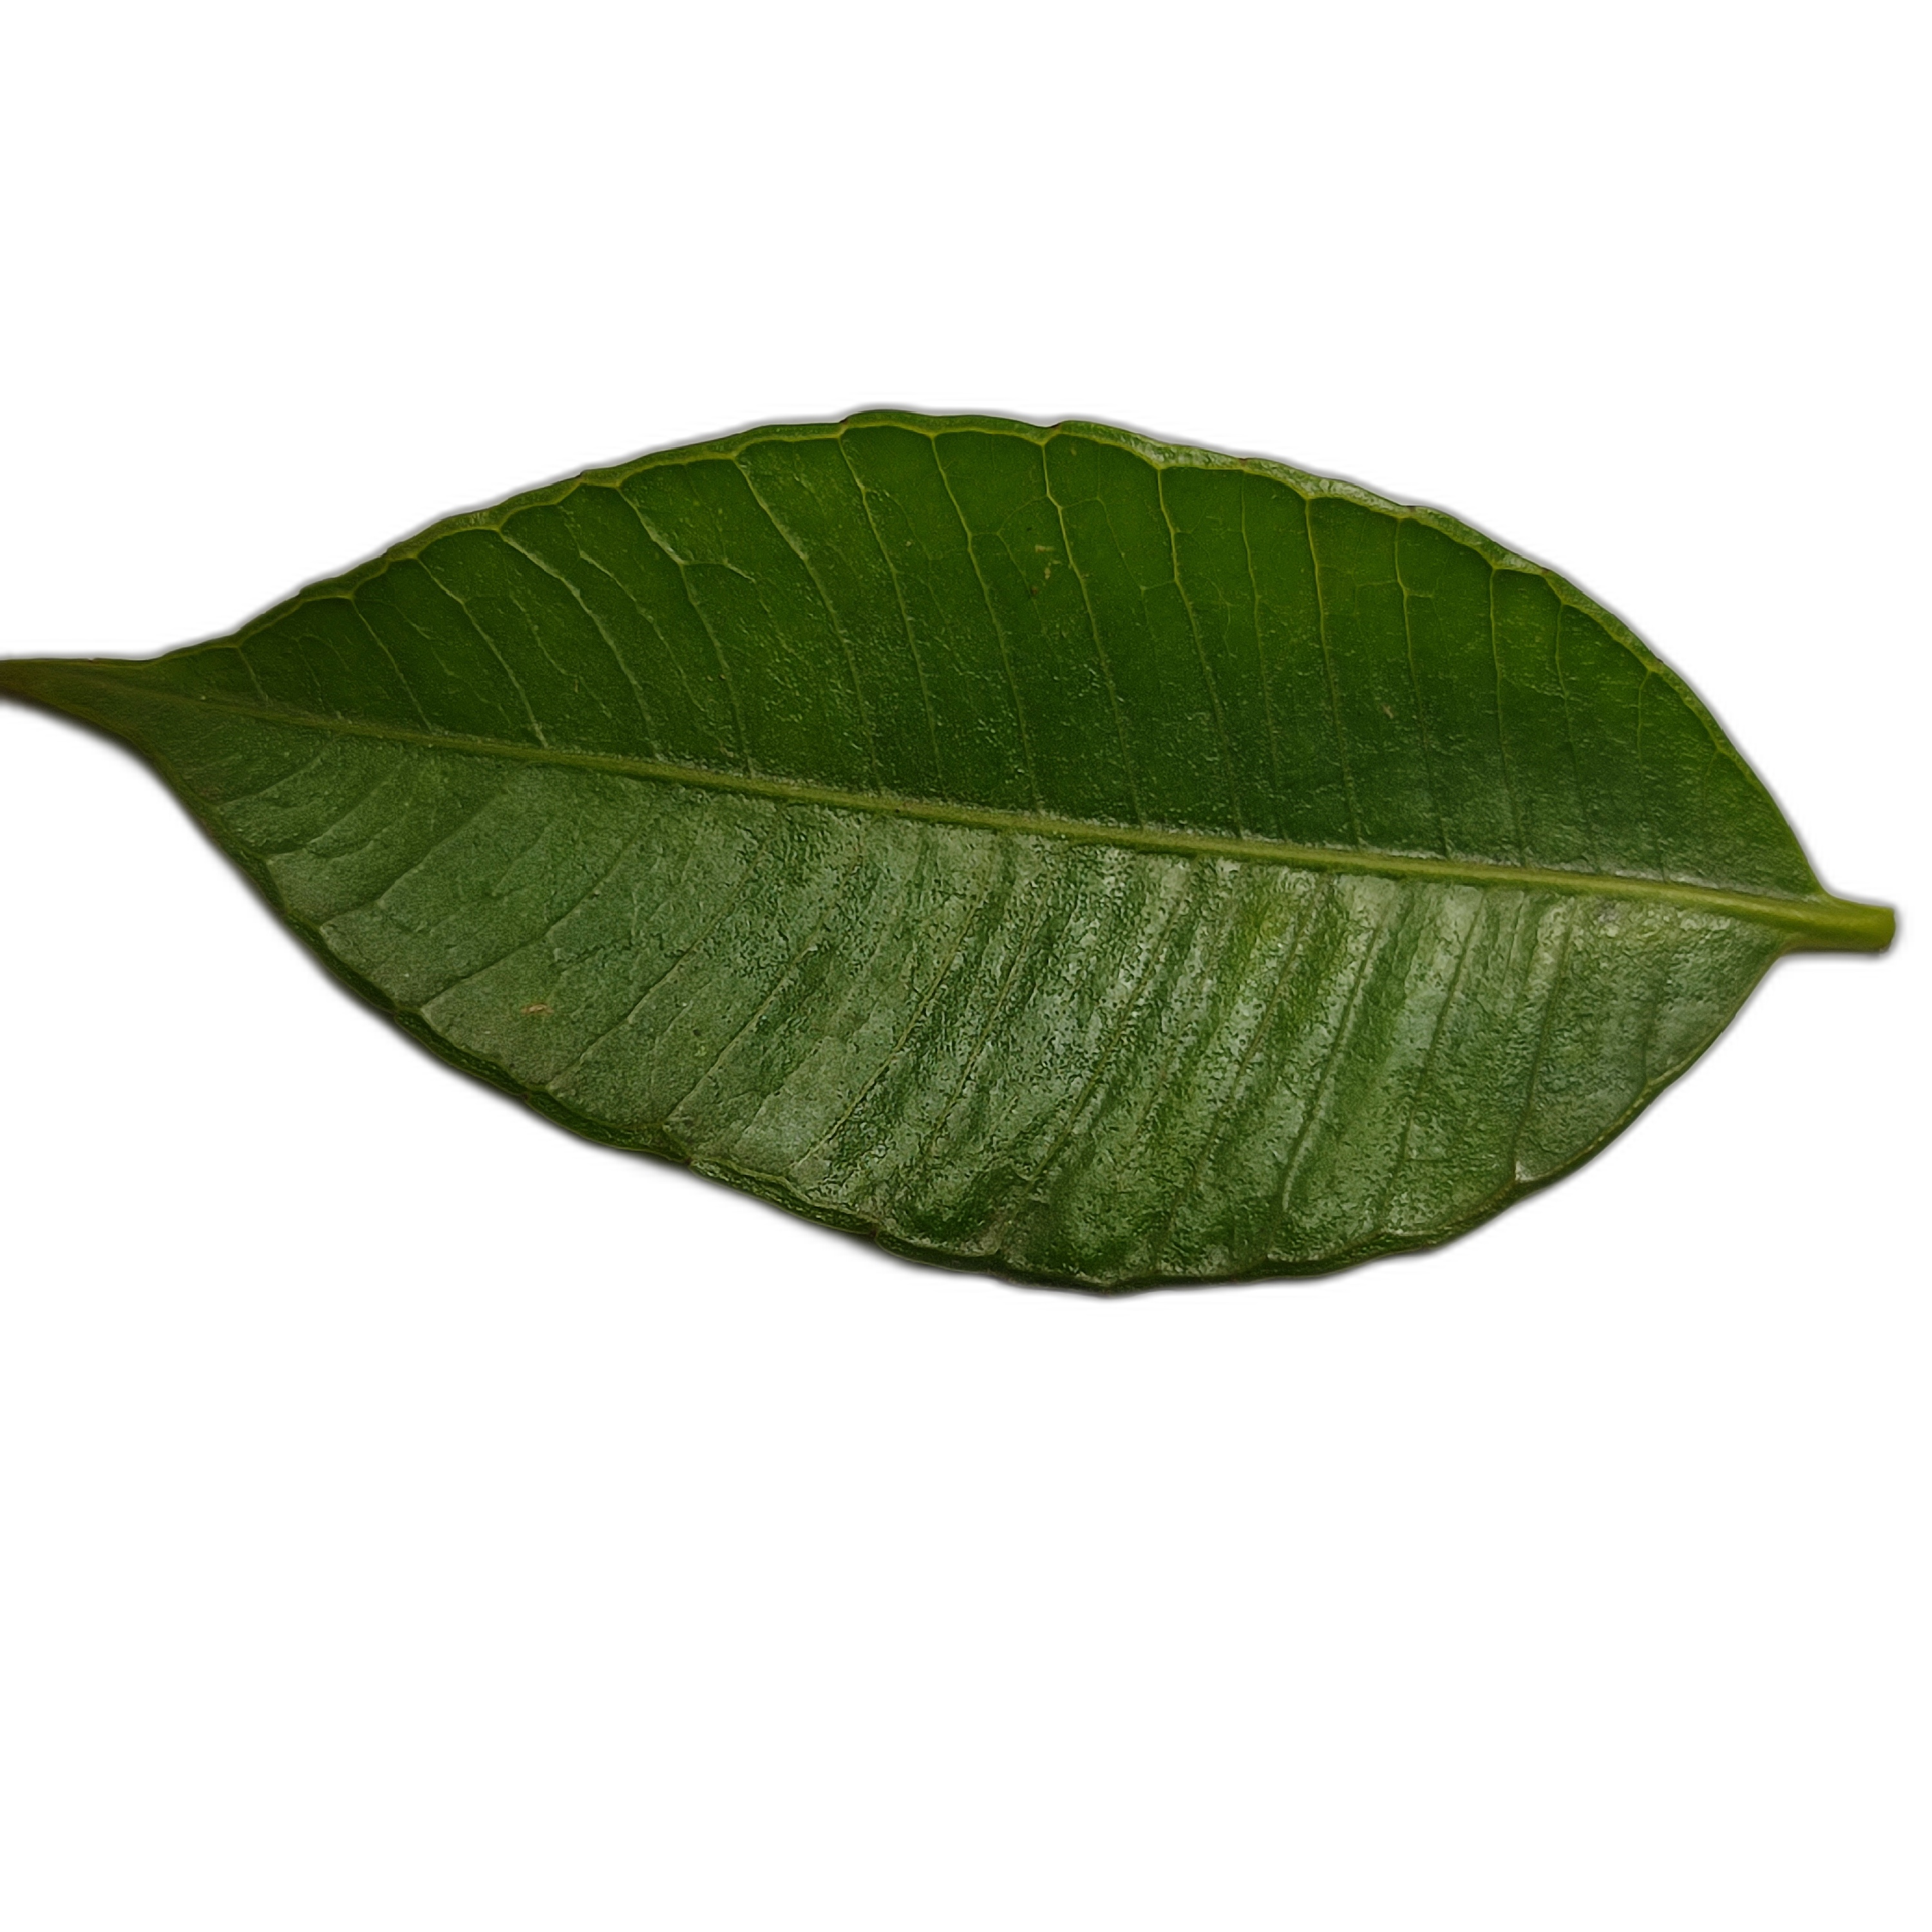
Label: healthy